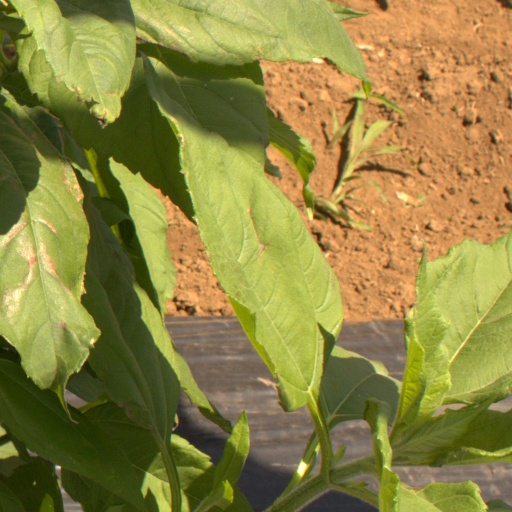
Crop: Jerusalem artichoke